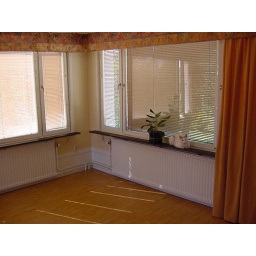
cat in new house